Follow Me Home (song)

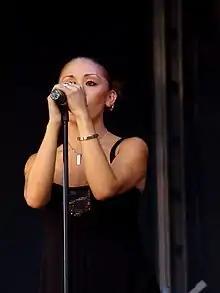
Mutya Buena publicly expressed her dissatisfaction with the video.

The music video for "Follow Me Home" was directed by Toby Tremlett, who collaborated with the group on the video for their single "Ugly". Filming of the video took place in Prague, the Czech Republic, and most scenes were filmed in a large house. It is set in winter time and features the Sugababes wearing winter clothing such as thick coats and scarves. The video was released onto the iTunes Store on 23 May 2006 and is featured on the song's CD release. The video opens with a scene of an alcohol bottle and a glass next to it. It then cuts to a scene of Berrabah on a couch, while follow-up scenes show Buchanan against a wall and Range on a bed.